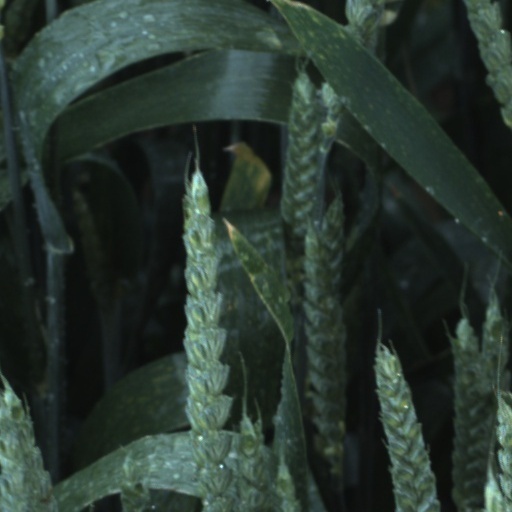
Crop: wheat